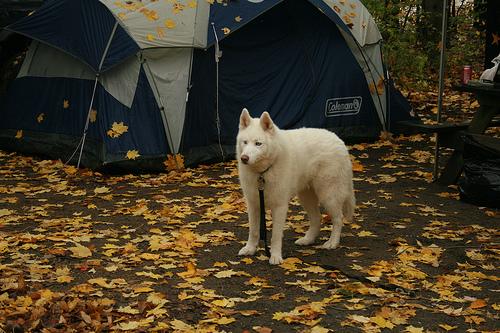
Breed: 1160-n000003-Siberian_husky